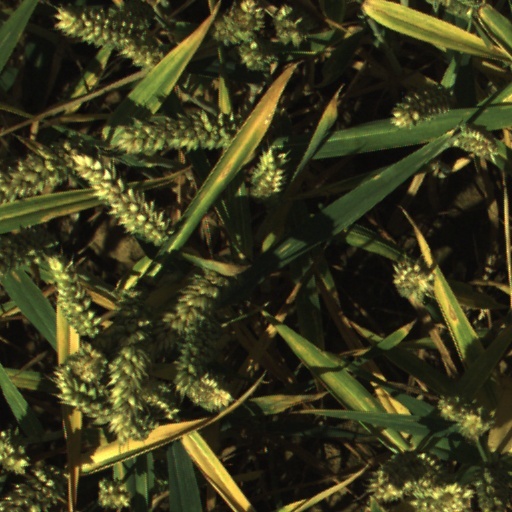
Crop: wheat